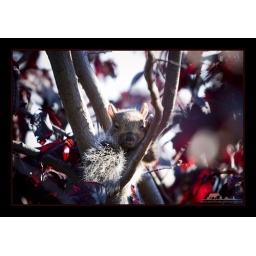
Grey Squirrel sleeping in a Cherry tree taken from an upstairs deck.